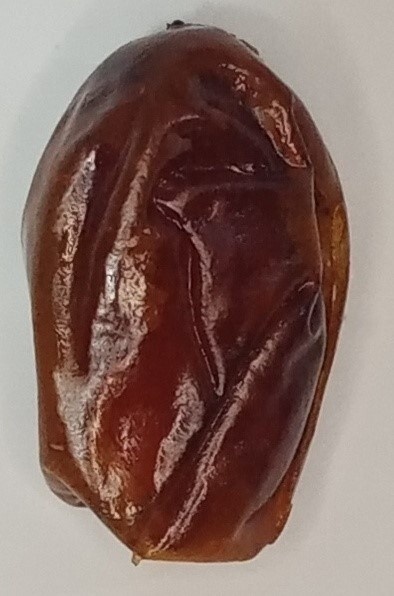
Variety: aseel
Size: large
Grade: grade-1